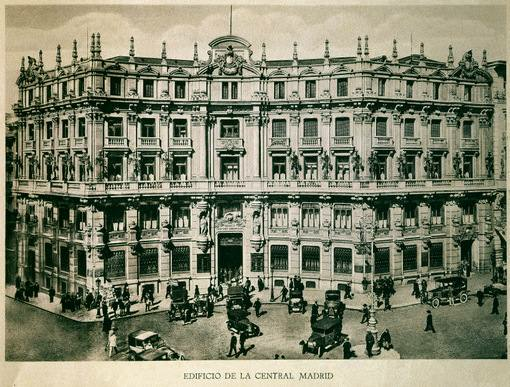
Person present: No